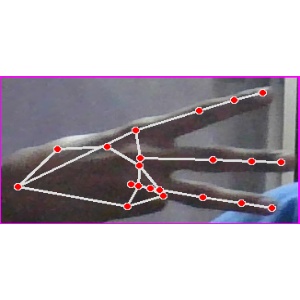
अक्षर: भ